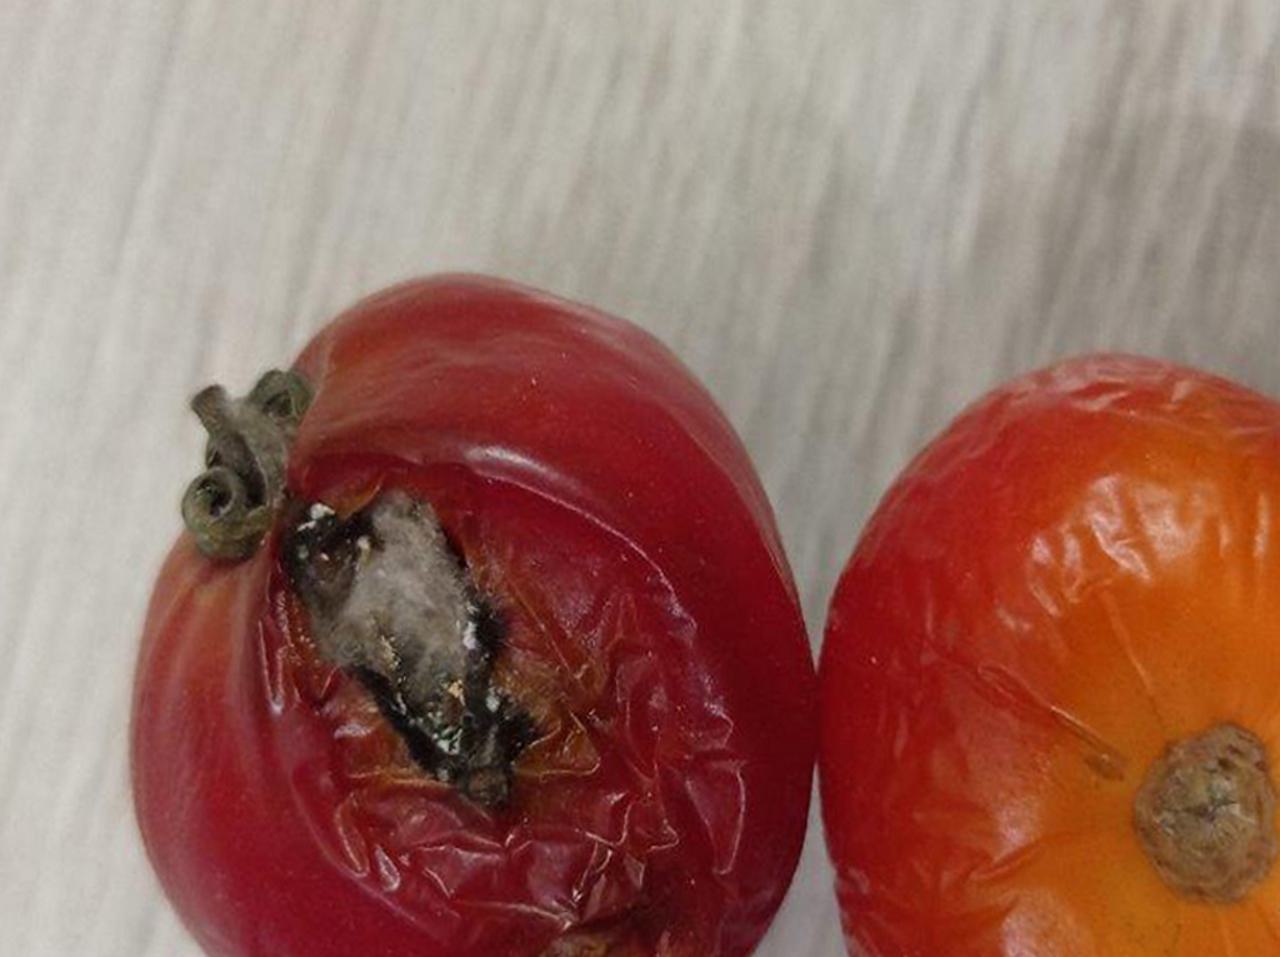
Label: Rotten